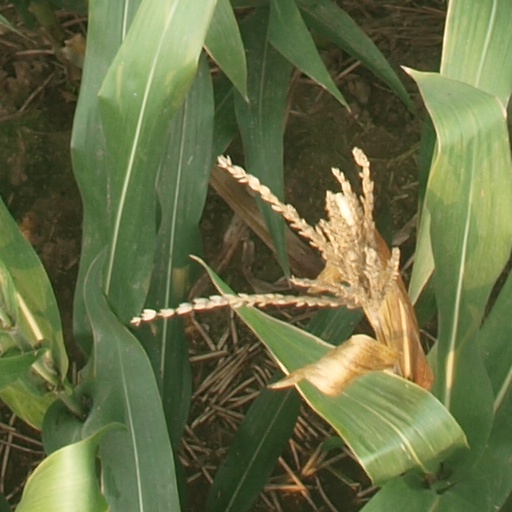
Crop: maize; corn